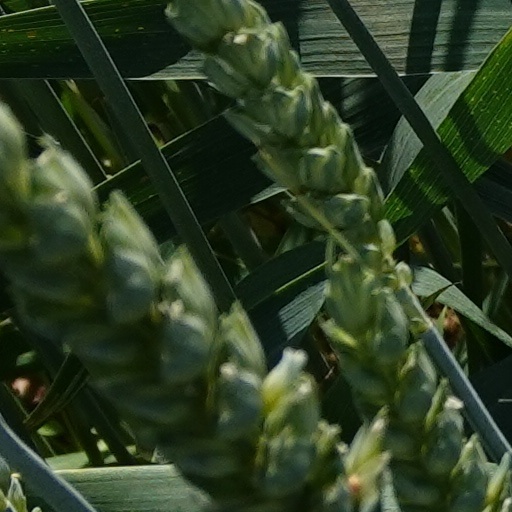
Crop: wheat